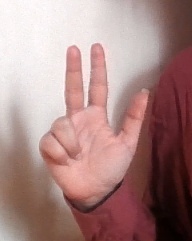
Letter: al